Bayero Salih-Farah

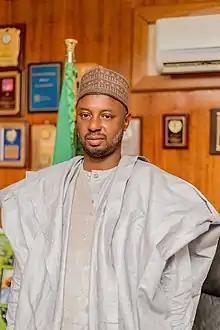
Salih-Farah

Bayero Salih-Farah (born 11 March 1964), is the current director-general of the Nigerian Institute of Transport Technology, Zaria.